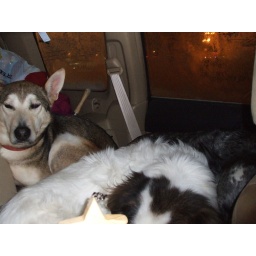
the three dogs in the car on the way down